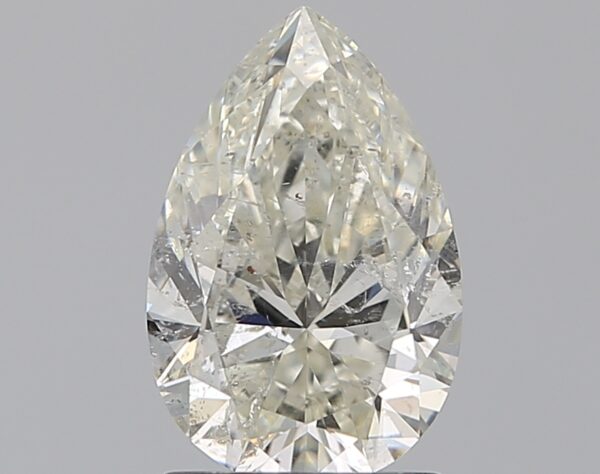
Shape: pear
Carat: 1.5
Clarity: SI2
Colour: I
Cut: VG
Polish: EX
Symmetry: VG
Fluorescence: M
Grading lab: HRD
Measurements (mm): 9.62 x 6.28 x 3.86